Space Telescope Imaging Spectrograph

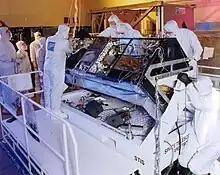
STIS under construction, 1996

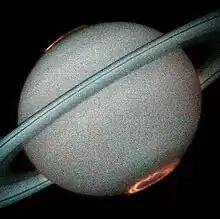
STIS camera images Saturn aurora

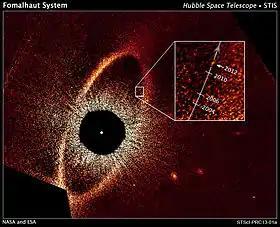
STIS images the Fomalhaut system (January 8, 2013) (NASA).

The Space Telescope Imaging Spectrograph (STIS) is a spectrograph, also with a camera mode, installed on the Hubble Space Telescope. Aerospace engineer Bruce Woodgate of the Goddard Space Flight Center was the principal investigator and creator of the STIS. It operated continuously from 1997 until a power supply failure in August 2004. After repairs, it began operating again in 2009. The spectrograph has made many important observations, including the first spectrum of the atmosphere of an extrasolar planet, HD 209458b.